Afro-Austrians

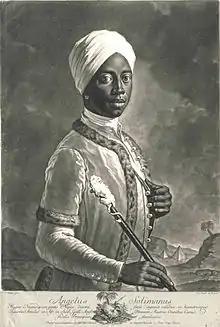
Angelo Soliman

The term Afro-Austrian or Black Austrian refers to Austrians of African (more precisely: sub-Saharan) descent. In a broader sense, people of sub-Saharan origin who live in Austria but do not have Austrian citizenship are also called Afro-Austrians.